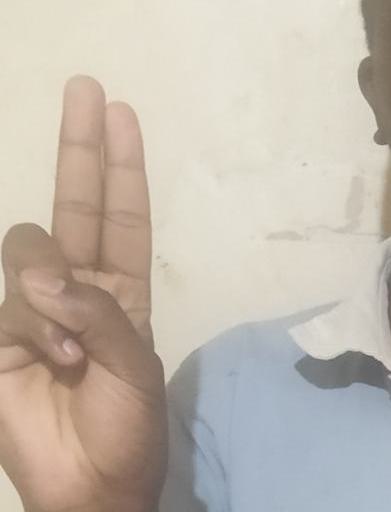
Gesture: two_up